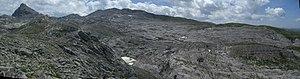
Vue du karst de la Pierre Saint Martin situé au pied du Pic d'Anie 2504 m.
Les surfaces karstiques de la France métropolitaine couvrent environ 170 000 km². Si l’on inclut les terrains karstifiés non affleurants mais présents en profondeur, dont les formations pseudokarstiques, c’est en fait plus de la moitié de son sous-sol qui est concernée par les phénomènes karstiques.La gestion des ressources en eau de la France métropolitaine dépend donc largement de l’hydrogéologie.
La spéléologie en France compte environ 15 000 adeptes
Le gouffre de La Pierre Saint-Martin, nommé aussi gouffre Lépineux, est l'entrée historique d'une cavité souterraine majeure située dans le Massif de La Pierre Saint-Martin, sur la commune française d'Arette dans les Pyrénées-Atlantiques, en région Nouvelle-Aquitaine, à proximité immédiate de la frontière espagnole au-delà de laquelle se développe une partie du réseau souterrain.